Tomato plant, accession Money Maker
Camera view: tilt-top (135 deg); turntable rotation: 210 degrees
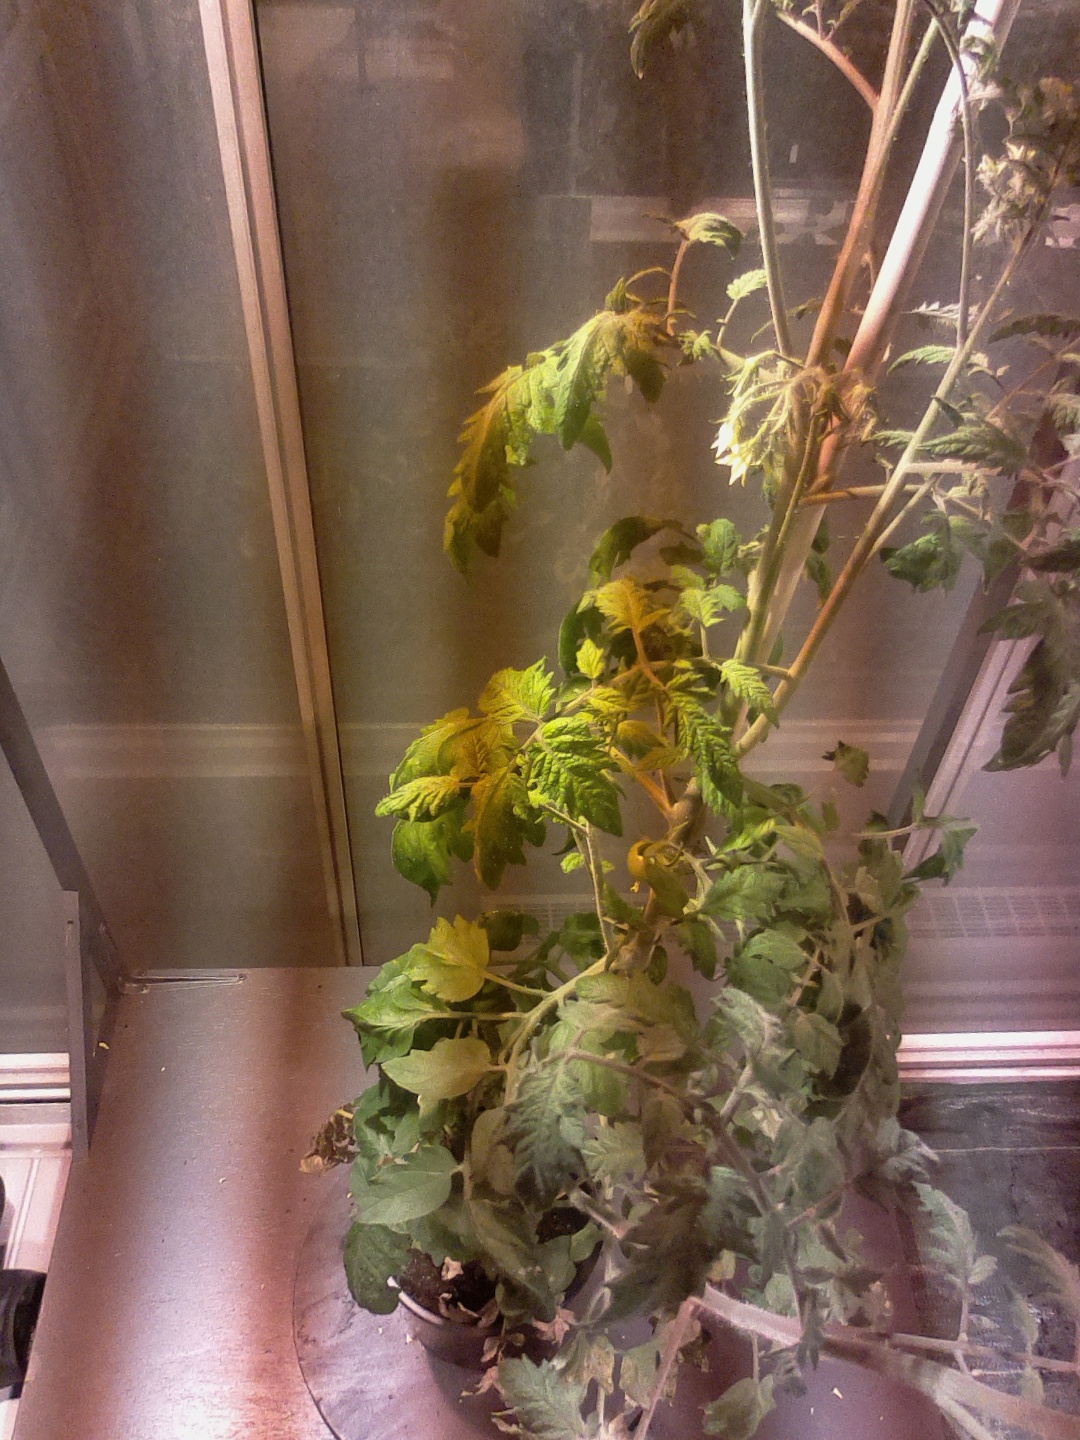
BBCH growth stage 72: 20%-30% of final fruit size